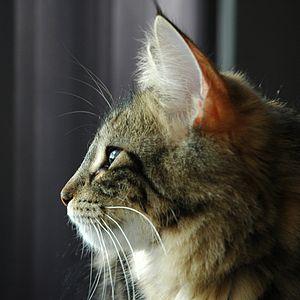
Le norvégien, également appelé chat des forêts norvégiennes ou norsk skogkatt, est une race de chat à poil mi-long originaire de Norvège. Ce chat de grande taille est caractérisé par sa fourrure à poils mi-longs très épaisse et son allure sauvage. D'apparence puissante, sa tête est caractérisée par son profil rectiligne et son menton fort.